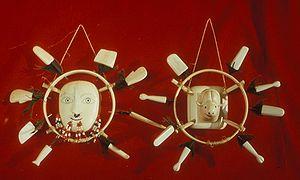
Le morse est une espèce de grands mammifères marins, unique représentant actuel de son genre, Odobenus, ainsi que de sa famille, celle des Odobenidae. Il possède une répartition discontinue circumpolaire dans l'océan Arctique et sa périphérie, comme le nord de l'Atlantique ou encore la mer de Béring, au nord du Pacifique. Deux à trois sous-espèces sont distinguées par leur taille et l'aspect de leurs défenses : O. r. rosmarus trouvée dans l'Atlantique, O. r. divergens, occupant le Pacifique et O. r. laptevi, au statut discuté, vivant en mer de Laptev.